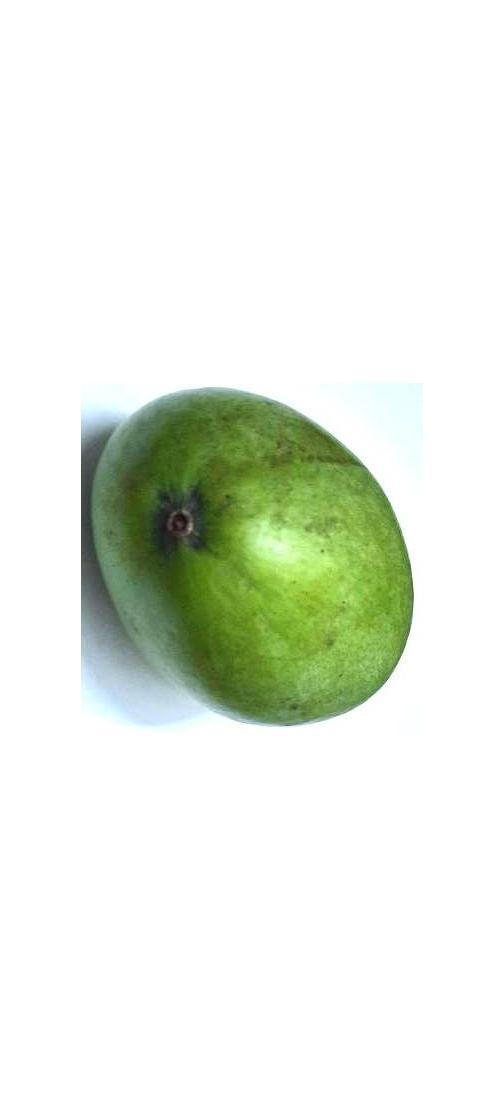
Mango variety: Rupali